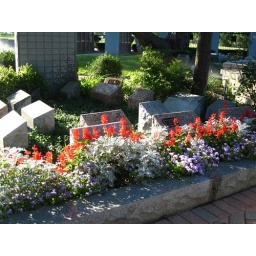
You can barely make out the smaller black stone in front of the wall on the left, mostly covered by the bush.